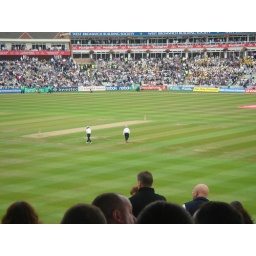
Boys in black & white